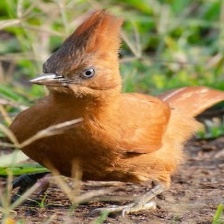
Species: CAATINGA CACHOLOTE
Scientific name: PSEUDOSEISURA CRISTAT